105th and Euclid

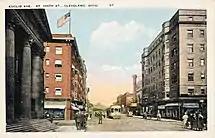
Doan's Corners c.1915

The location was once known as "Doan's Corners." The East-side landmark, which featured a tavern, a general store and a baking soda factory, was initially established by the local frontiersman and early settler Nathaniel Doan. In addition to his other business enterprises, there was Doan's Corner Cemetery, which was adjacent to the Euclid Avenue Congregational Church when it was located on the lot. Sometime in 1867 the church moved several blocks West to its new location on the corner of Euclid Avenue and 96th Street. In later years, the most popular attraction on the site facing Euclid Avenue was the opulent 3,000 plush velvet seat Keith's 105th Street Theater, which launched local comedian Bob Hope and other notable Vaudeville acts into the upper echelons of show business. These acts included comedians, singers, dancers, acrobats, freak shows, jugglers, high divers, and escape artists.